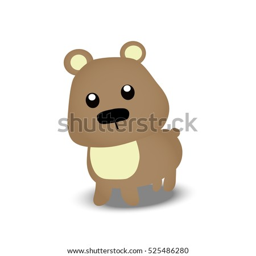
very high quality original trendy vector illustration of animal